Aagat

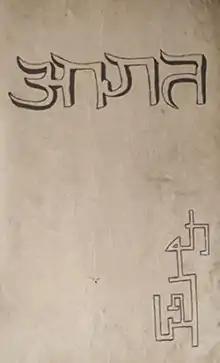
First edition

Aagat is a Nepali novel by Bhawani Bhikshu. It was published in 1975 (2032 BS) by Sajha Prakashan. It won the prestigious Madan Puraskar in the same year. Bhikshu spent 25 years to complete the novel.